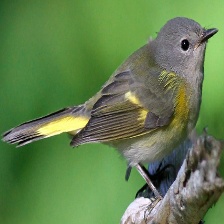
Species: GOLD WING WARBLER
Scientific name: VERMIVORA CHRYSOPTERA